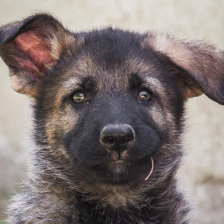
Label: animals